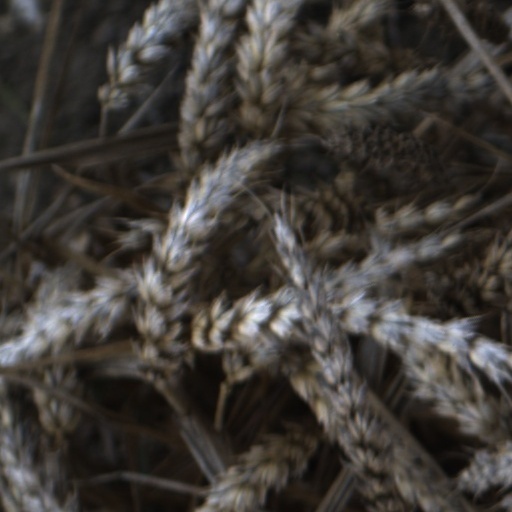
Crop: wheat